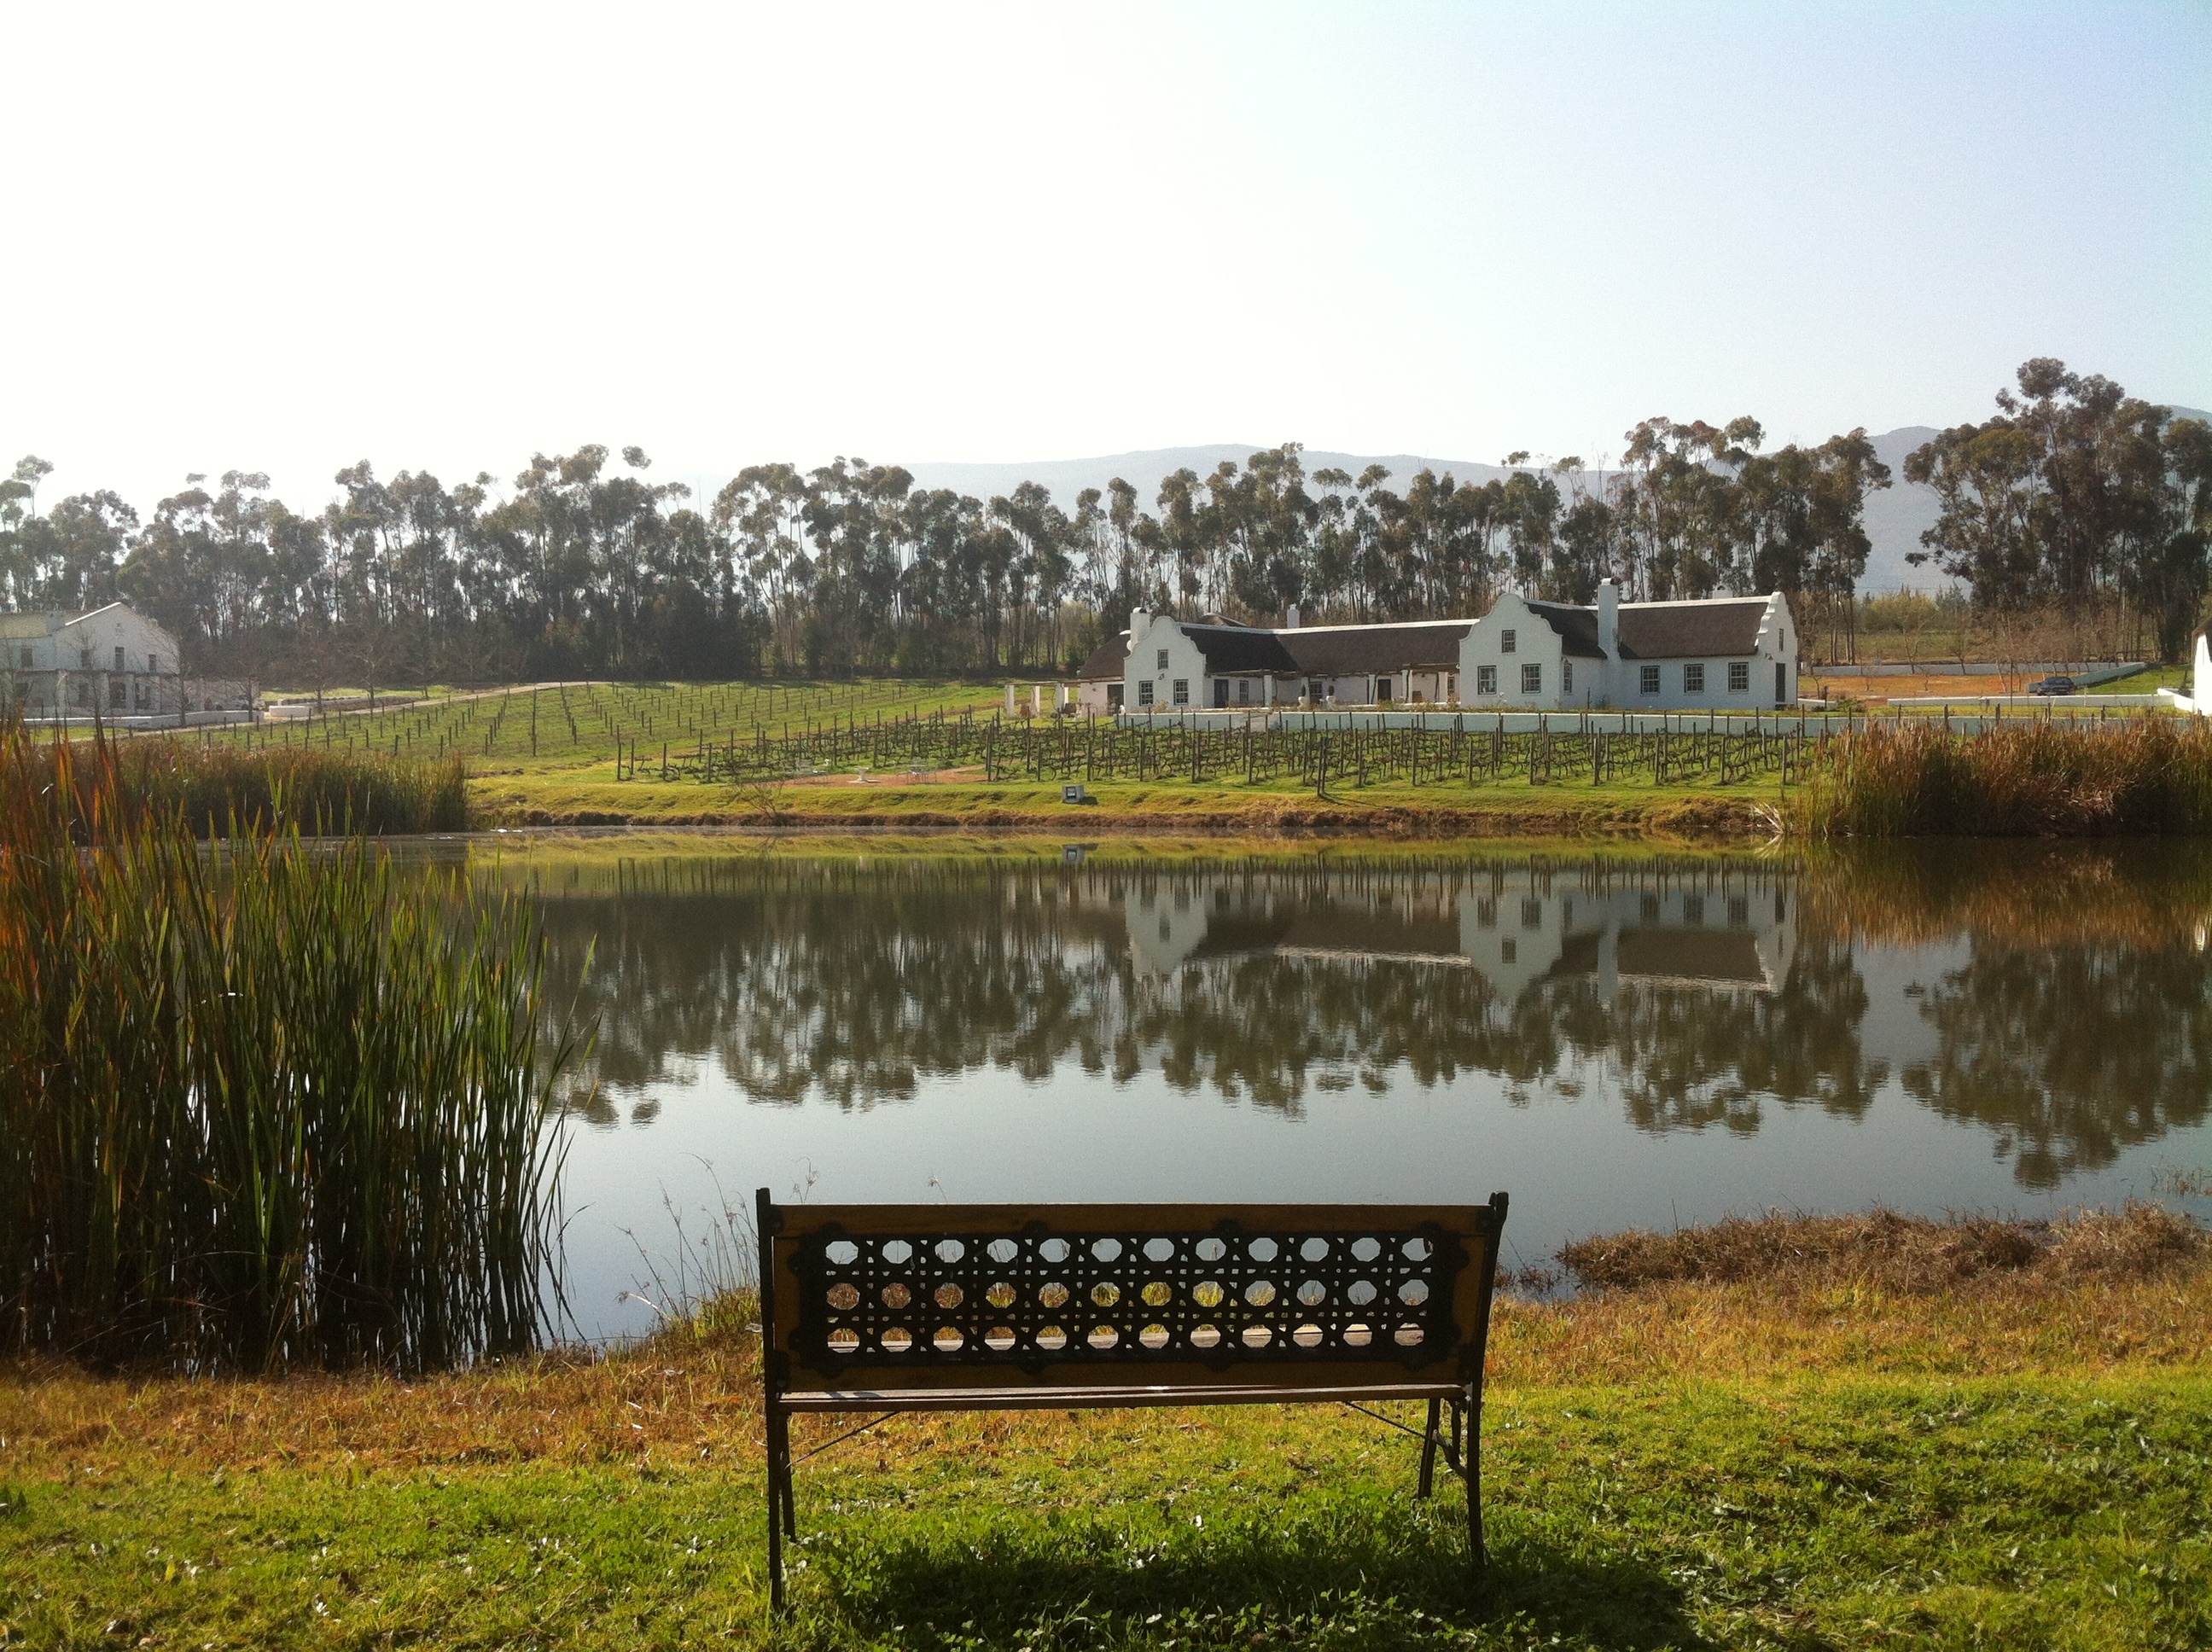
lake, river, pond, reflection, park, reservoir, waterway, wetland